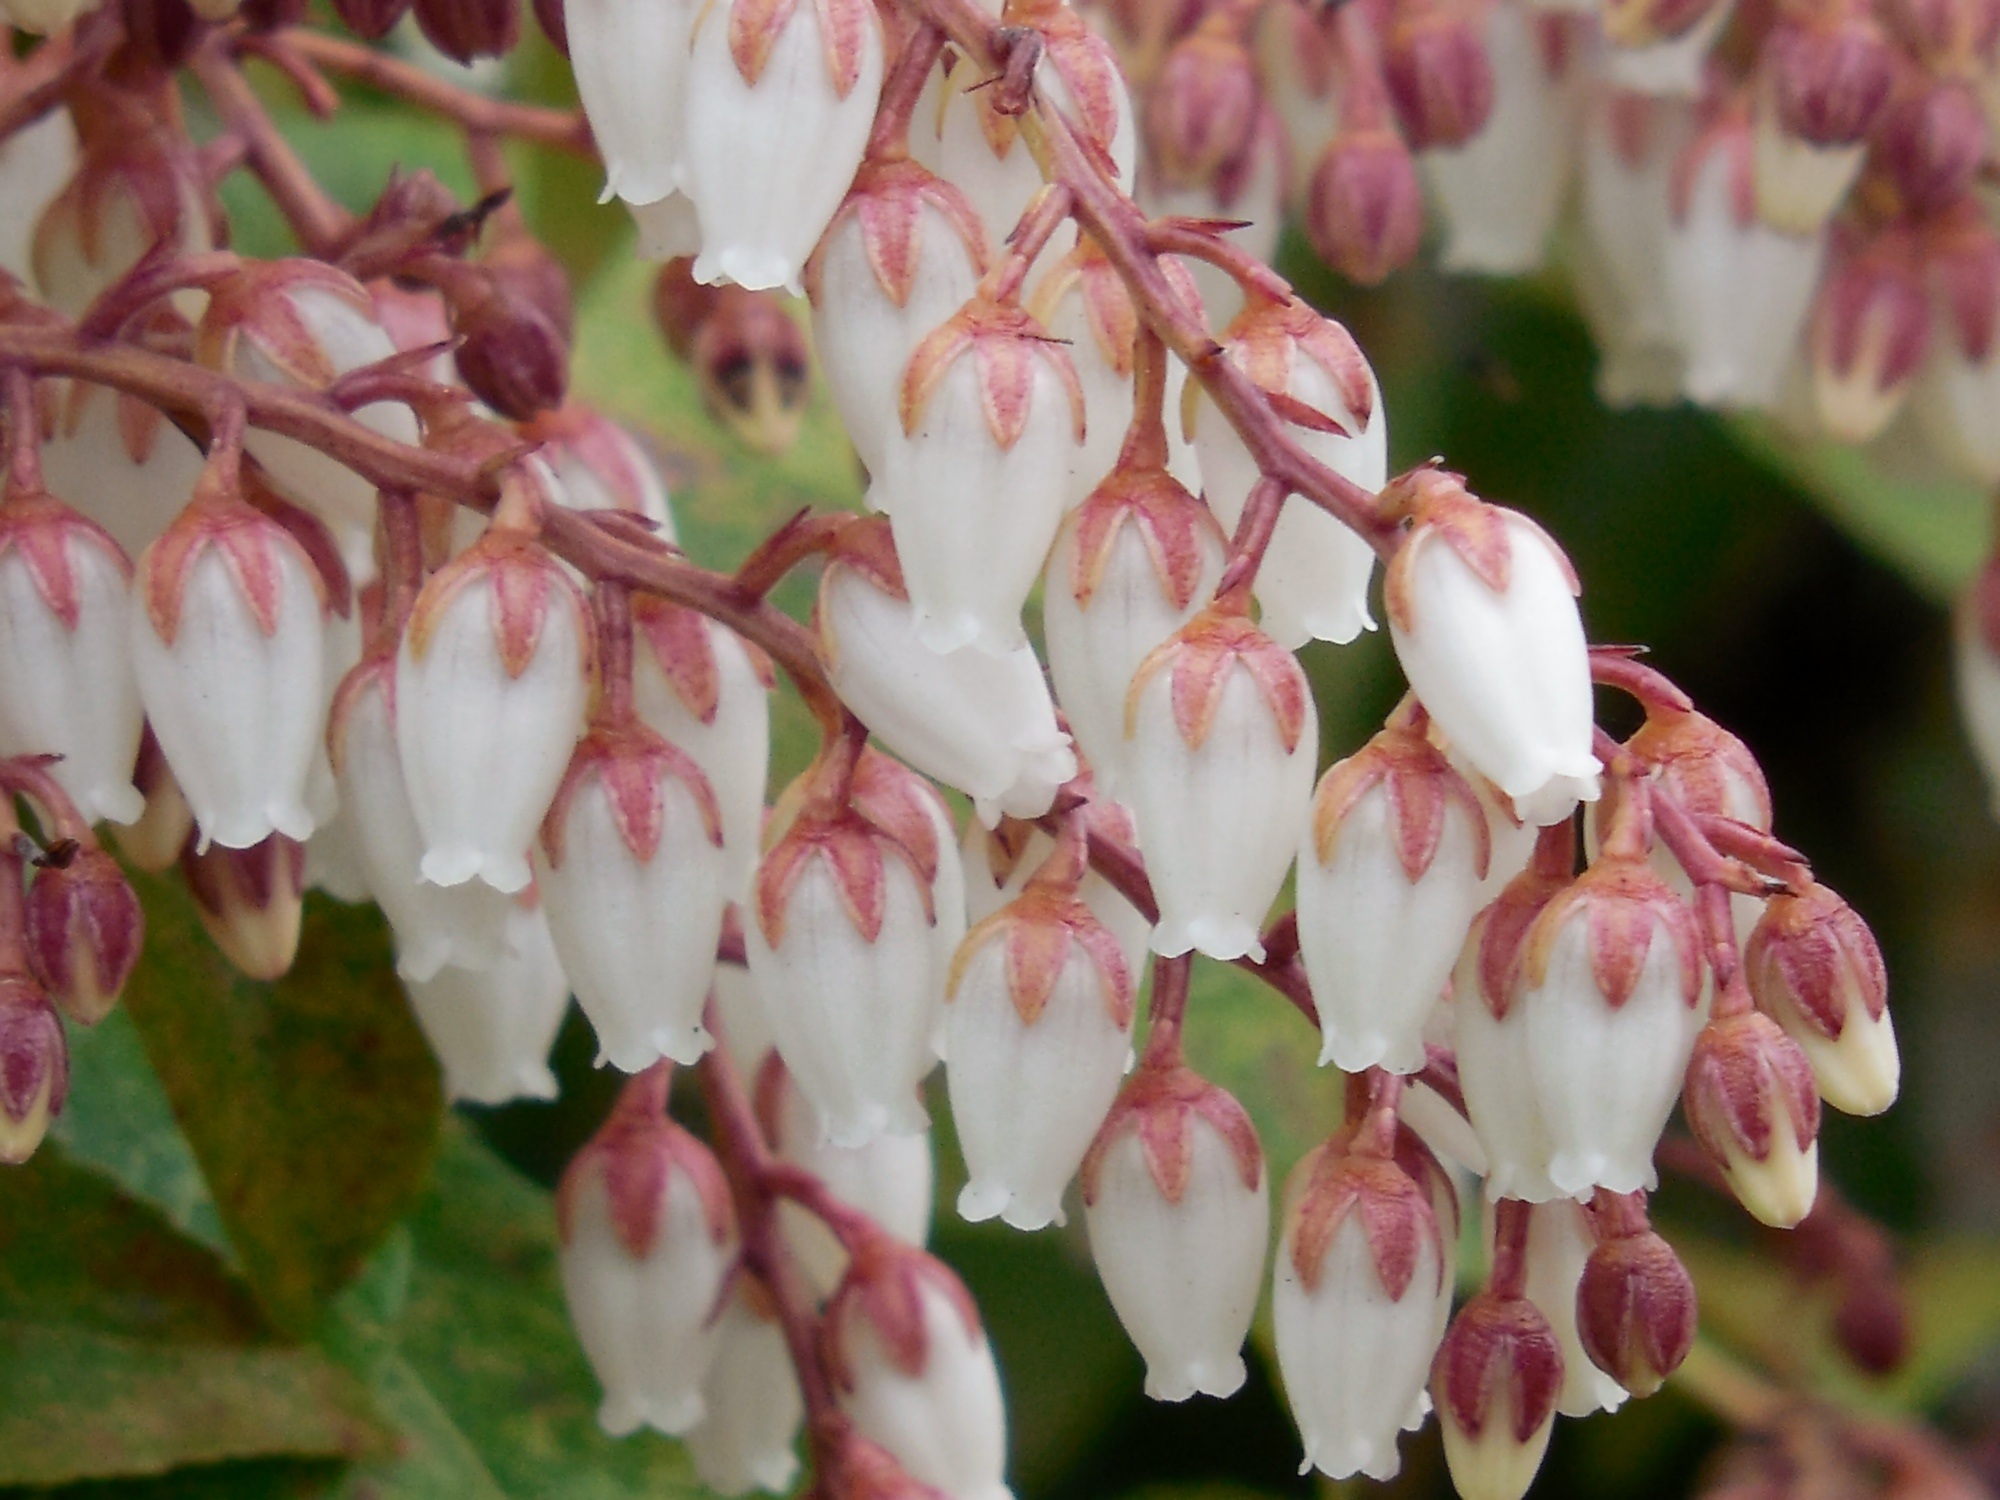
nature, grass, outdoor, blossom, plant, white, meadow, stem, leaf, flower, petal, bloom, summer, foliage, pattern, spring, green, color, macro, natural, botany, colorful, garden, pink, flora, shrub, pieris, macro photography, flowering plant, land plant